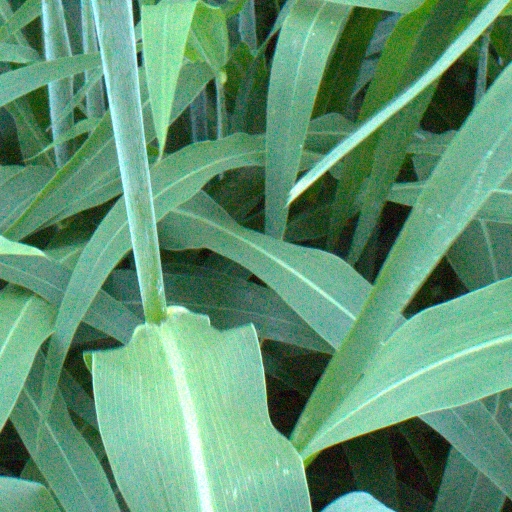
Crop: sorghum